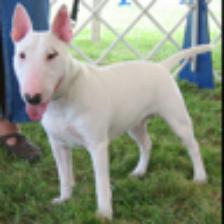
Label: NonHuman